Simeon Sage House

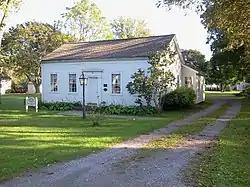

Simeon Sage House is a historic home located at Scottsville in Monroe County, New York. It was built about 1830 and consists of a 1-story, five-by-two-bay, rectangular main block with a smaller 1-story rectangular rear wing in a vernacular Federal style. There are later Greek Revival style modification. It is an example of a working man's cottage. It serves as home to the Wheatland Historical Association and a rectangular, frame educational facility and meeting room were added in 2000.